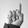
ASL letter: D